Salem–Auburn Streets Historic District

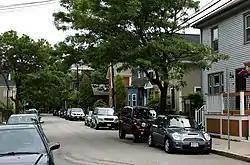

The Salem–Auburn Streets Historic District is a residential historic district at Salem and Auburn Streets in Cambridge, Massachusetts. The district includes a collection of houses that is among the oldest in the Cambridgeport section of the city, and includes most of the houses on two blocks of these streets. The district was added to the National Register of Historic Places in 1982.